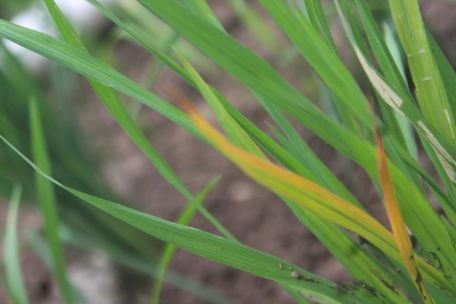
Disease: Tungro